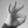
ASL letter: F